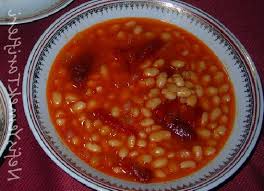
Yemek: kuru_fasulye